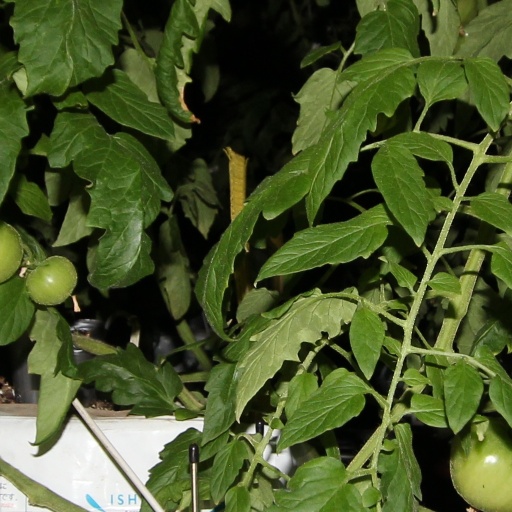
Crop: tomato